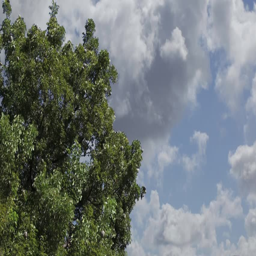
tree branches swing at real time with the wind while clouds move fast in time lapse